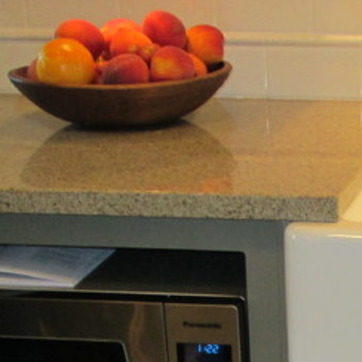
Material: polishedstone